La Goulue

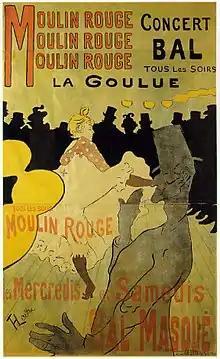
"", a poster highlighting Louise Weber's work at the Moulin Rouge, by Henri de Toulouse-Lautrec, 1891

Dancing at small clubs around Paris, Weber quickly became a popular personality, liked for both her dancing skills and her charming, audacious behavior. In her routine, she would tease the male audience by swirling her raised dress to reveal the heart embroidered on her knickers and would do a high kick while flipping off a man's hat with her toe. Because of her frequent habit of picking up a customer's glass and quickly downing its contents while dancing past his table, she was affectionately nicknamed La Goulue (The Glutton). Eventually she met the Montmartre painter Pierre-Auguste Renoir, who introduced her to a group of models who earned extra money posing for the community's artists and photographers. Achille Delmaet, husband of Marie Juliette Louvet, would later find fame as the photographer who had taken many nude photographs of La Goulue.